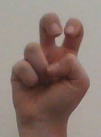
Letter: toot